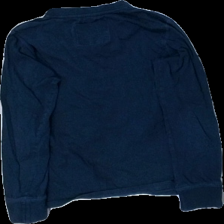
View: back
Type: Sweater
Category: Children
Brand: Not in the list
Colors: Blue, White
Material: 100% bomull
Pattern: Logo print
Cut: C-collar
Size: 134
Season: All
Damage: nopprigt
Damage location: top center
Damage 2: nopprigt
Damage 2 location: middle center
Damage 3: nopprigt
Damage 3 location: bottom center
Price range: <50
Recommended usage: Recycle
Description: sweater